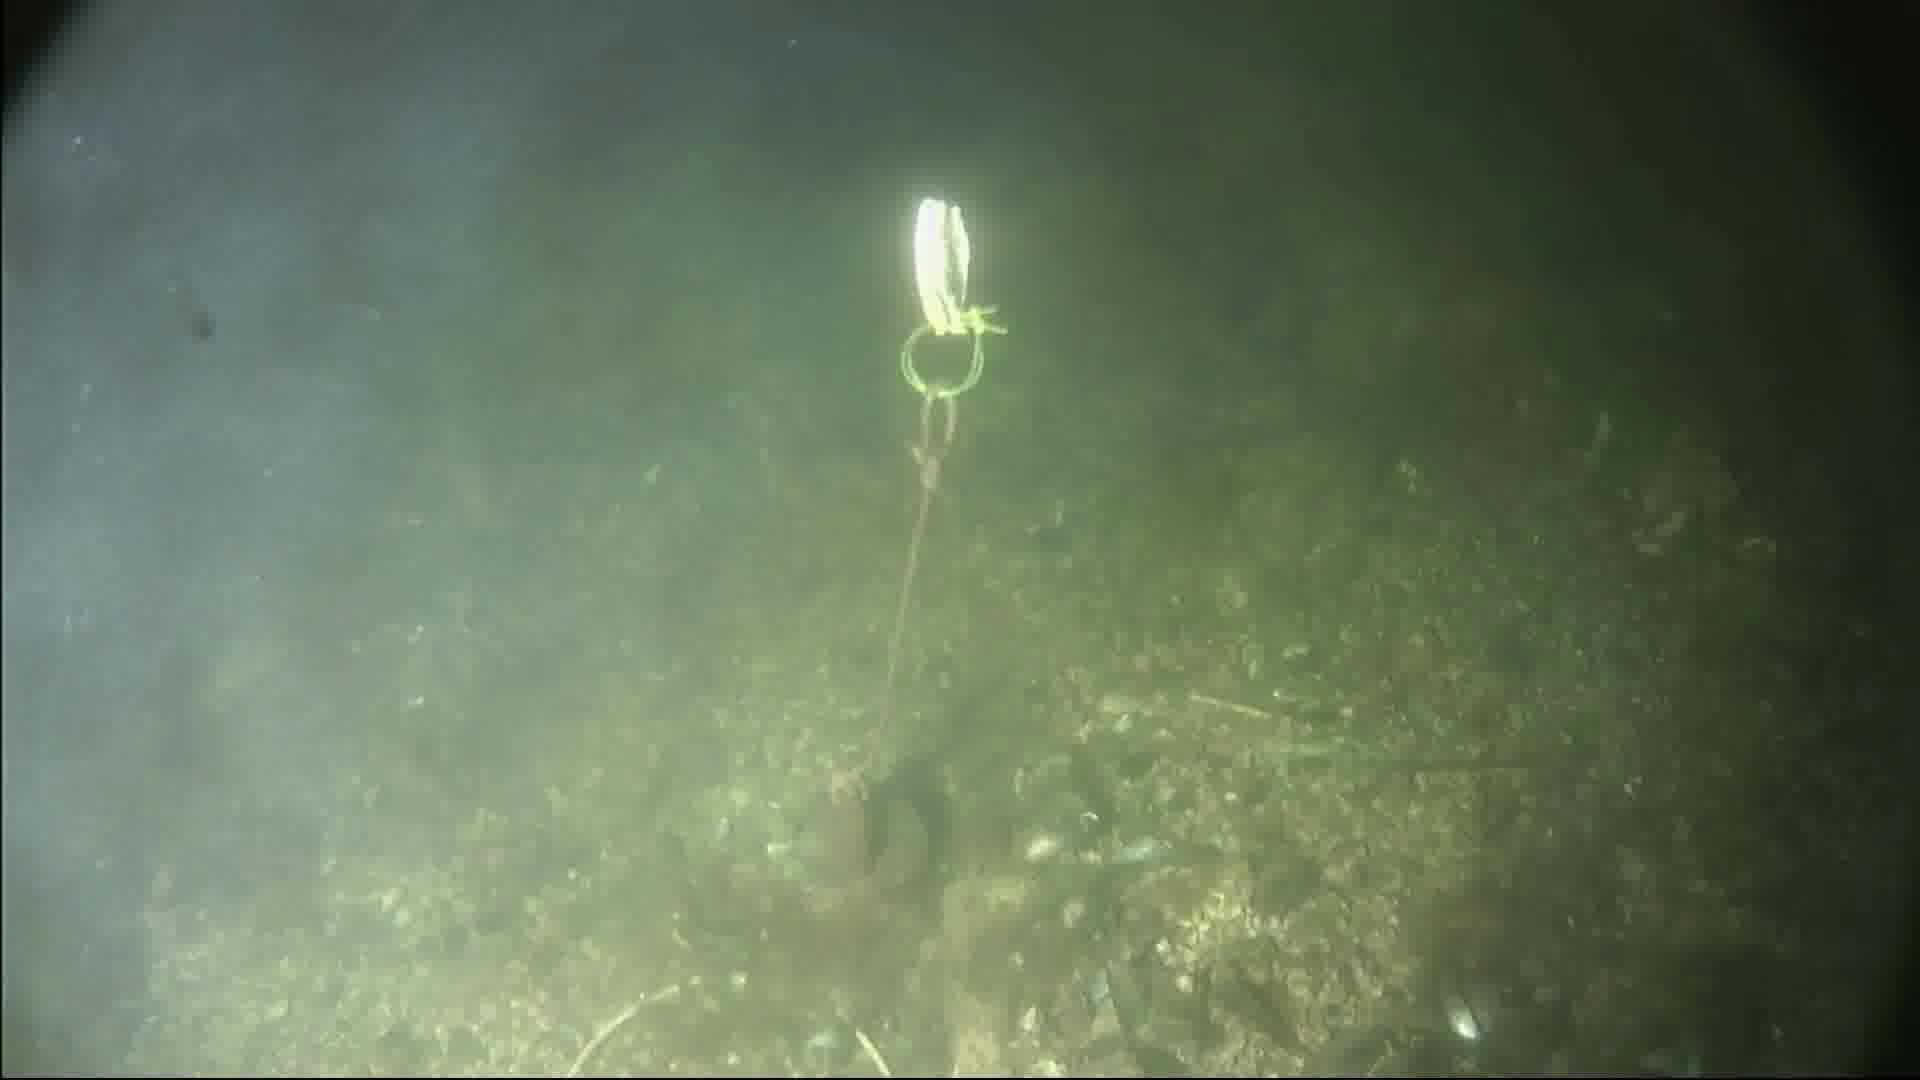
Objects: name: crab